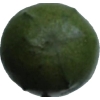
Label: green_avocado